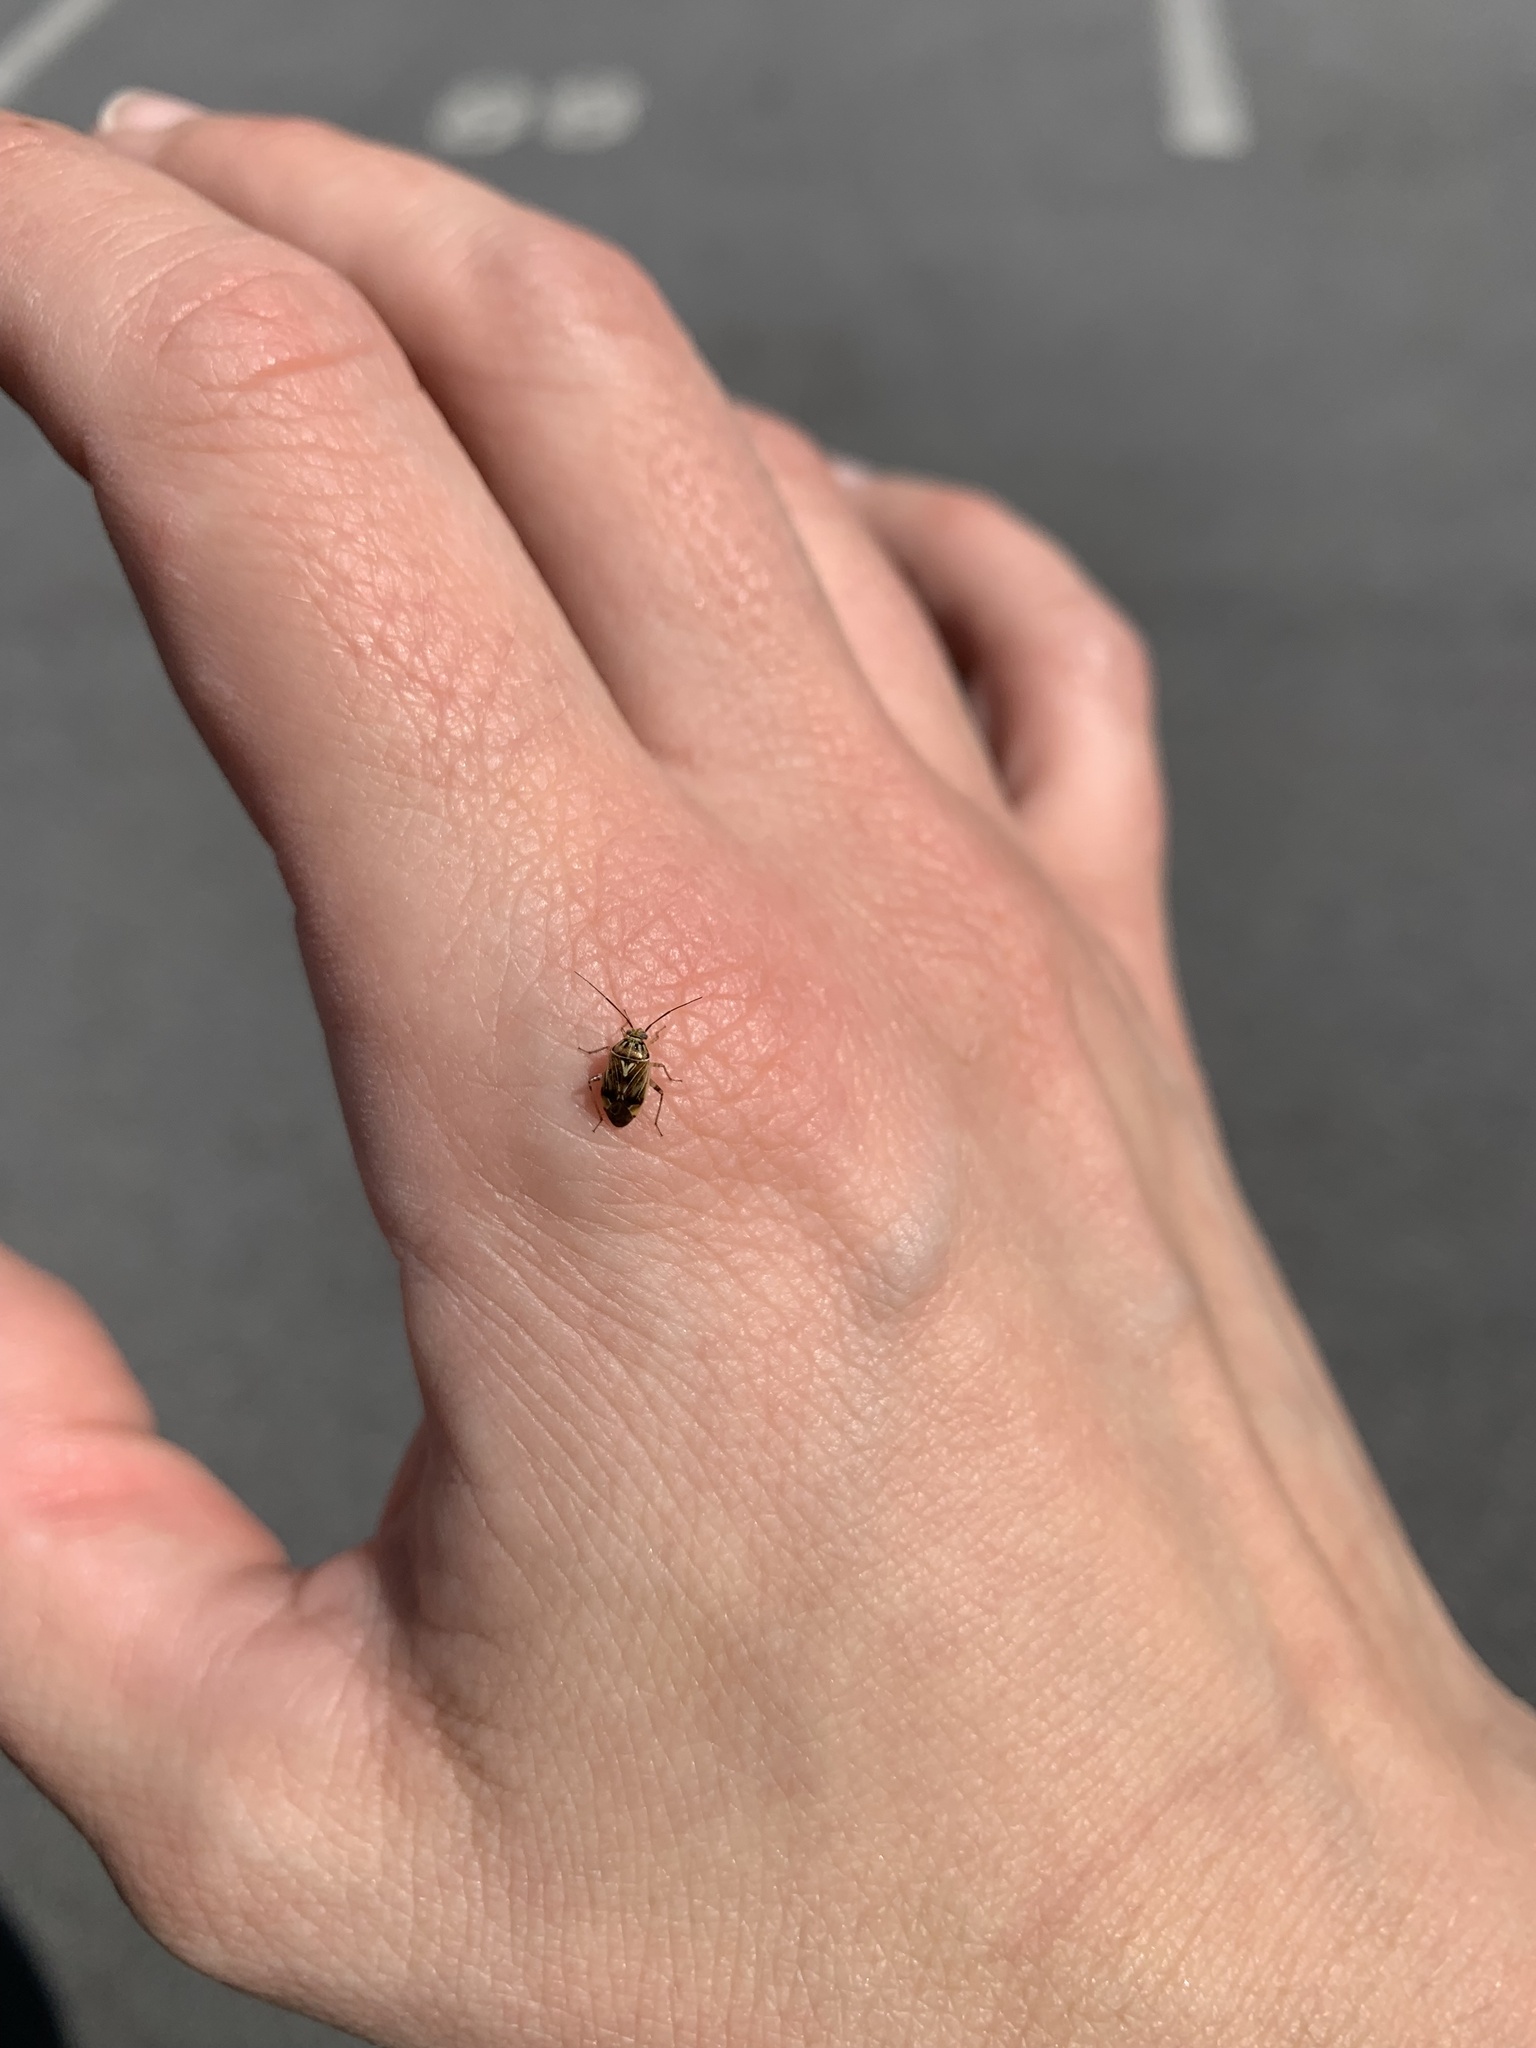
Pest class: lygus_bug